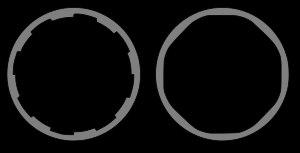
Le rainurage désigne le processus de fabrication de rainures hélicoïdales par l'alésage du canon d'une arme à feu. Ces rayures font tourner le projectile sur lui-même autour de son axe longitudinal, cette rotation permettant la stabilisation gyroscopique et améliorant du même coup sa stabilité aérodynamique et sa précision.